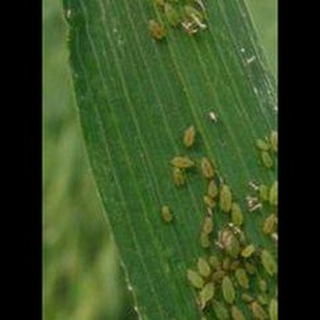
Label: wheat_aphid